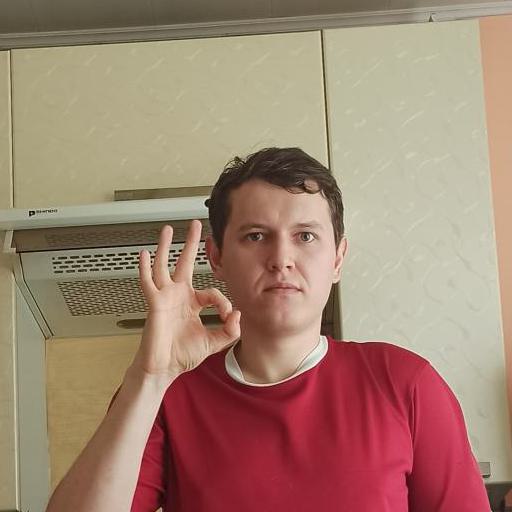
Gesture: ok